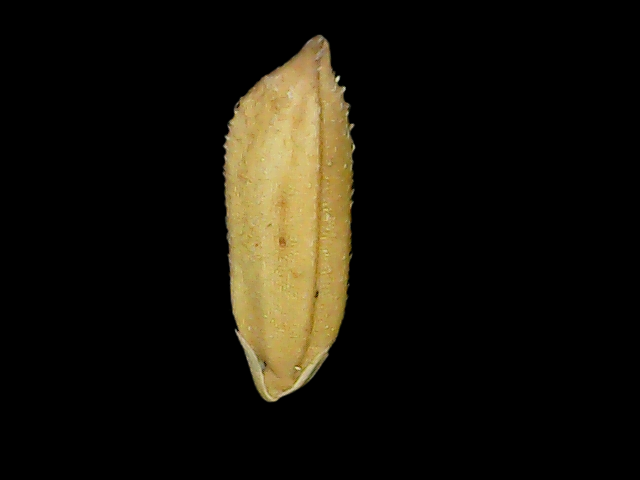
Rice variety: Binadhan23